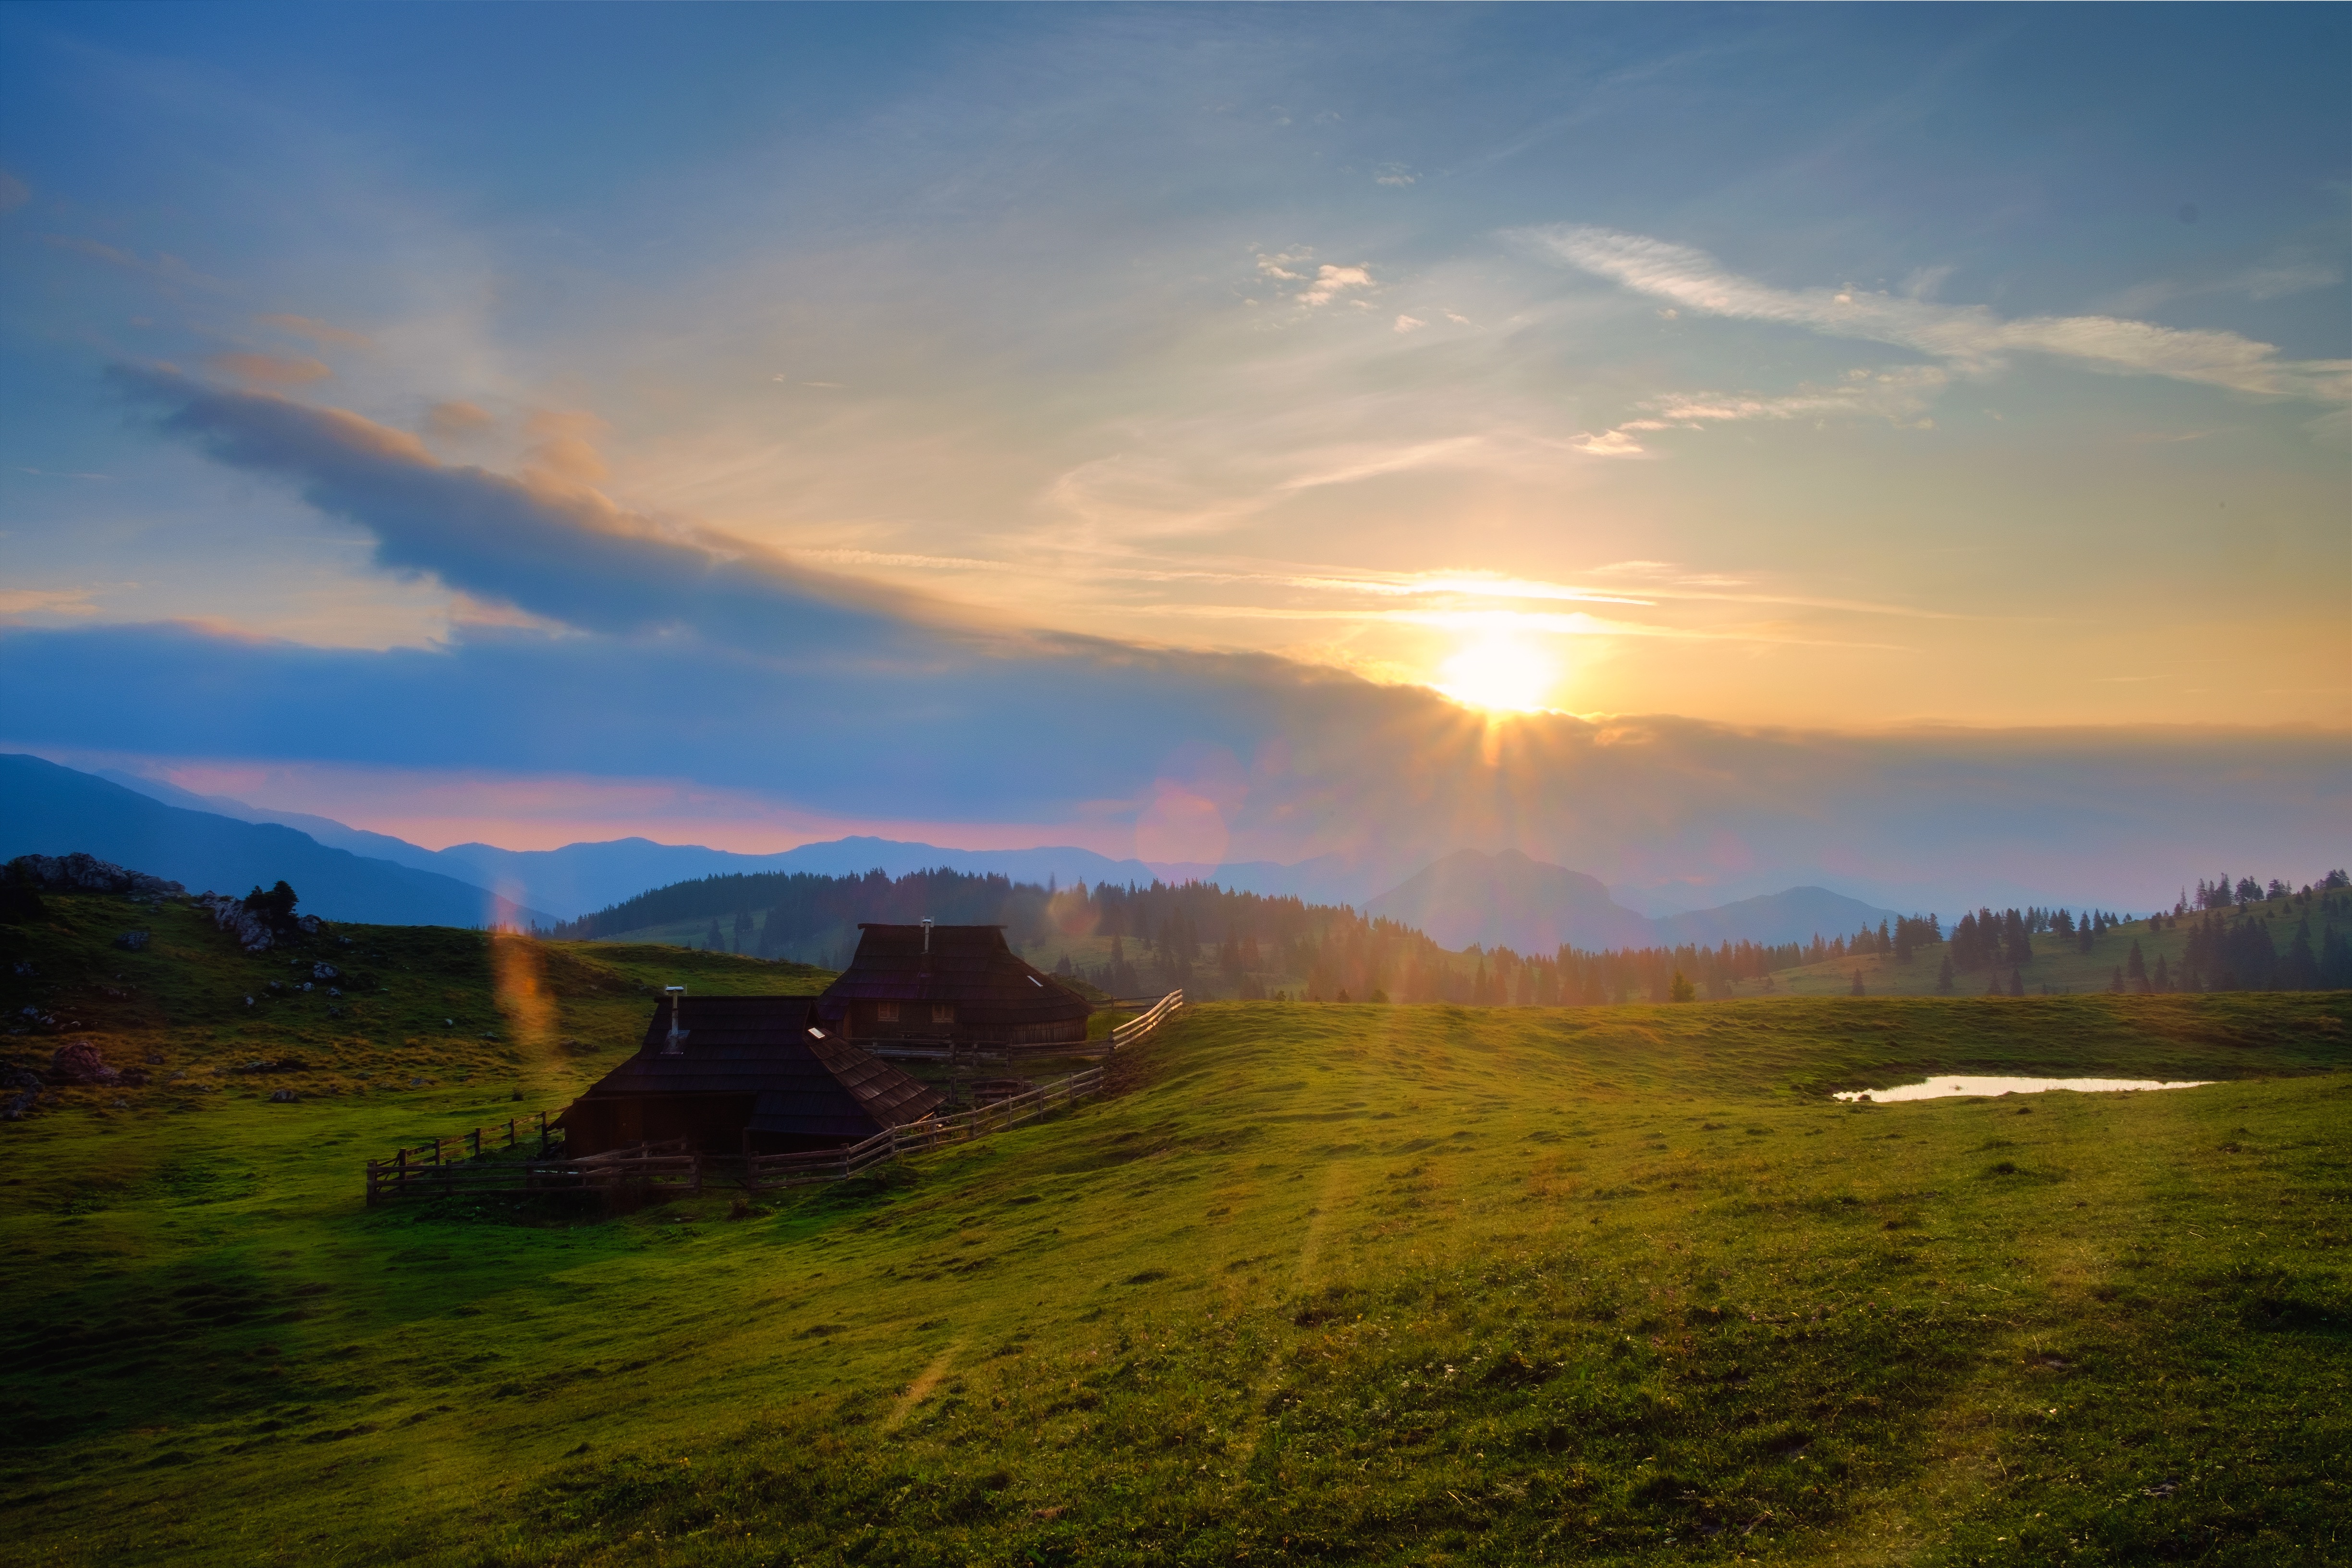
landscape, nature, horizon, mountain, cloud, sky, sun, sunrise, sunset, field, meadow, prairie, sunlight, morning, hill, dawn, dusk, evening, plain, grassland, plateau, loch, afterglow, rural area, atmospheric phenomenon, mountainous landforms